The Birds of America

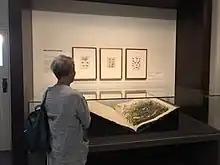
A copy on display at State Library Victoria, Melbourne, Australia

Though individual prints are commonly available, only 120 complete sets are known to exist. One complete copy of "The Birds of America" exists as part of The Darlington Collection at the University of Pittsburgh. Dartmouth College in New Hampshire owns a partial set that originally belonged to Daniel Webster, along with an even more rare copy of Audubon's original prospectus shared with publishers, of which there are only 16 extant copies. "The Birds of America" is on permanent display in Trinity College, Connecticut's Watkinson Library, and was owned by the engraver, Robert Havell. It was donated to the college in 1900 by Gurdon Wadsworth Russell, an 1834 graduate of Trinity. Union College in Schenectady, NY, possesses a complete copy that was purchased by its president Eliphalet Nott in 1844.